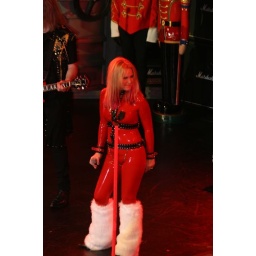
Lita Ford in a shiny red wet suit